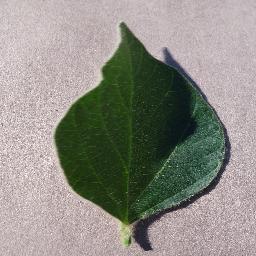
Label: Soybean___healthy